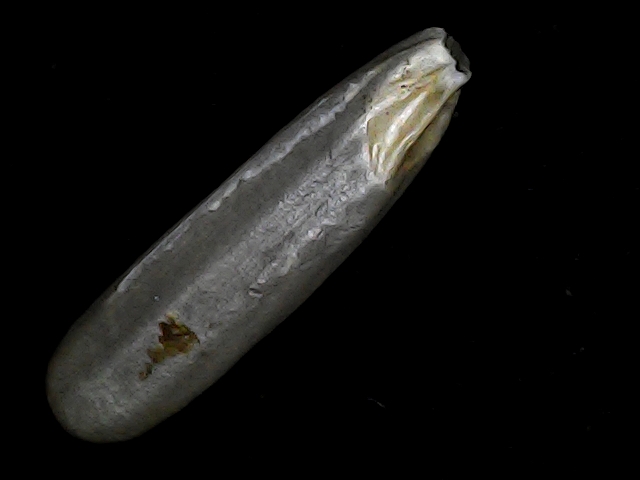
Rice variety: BRRI102